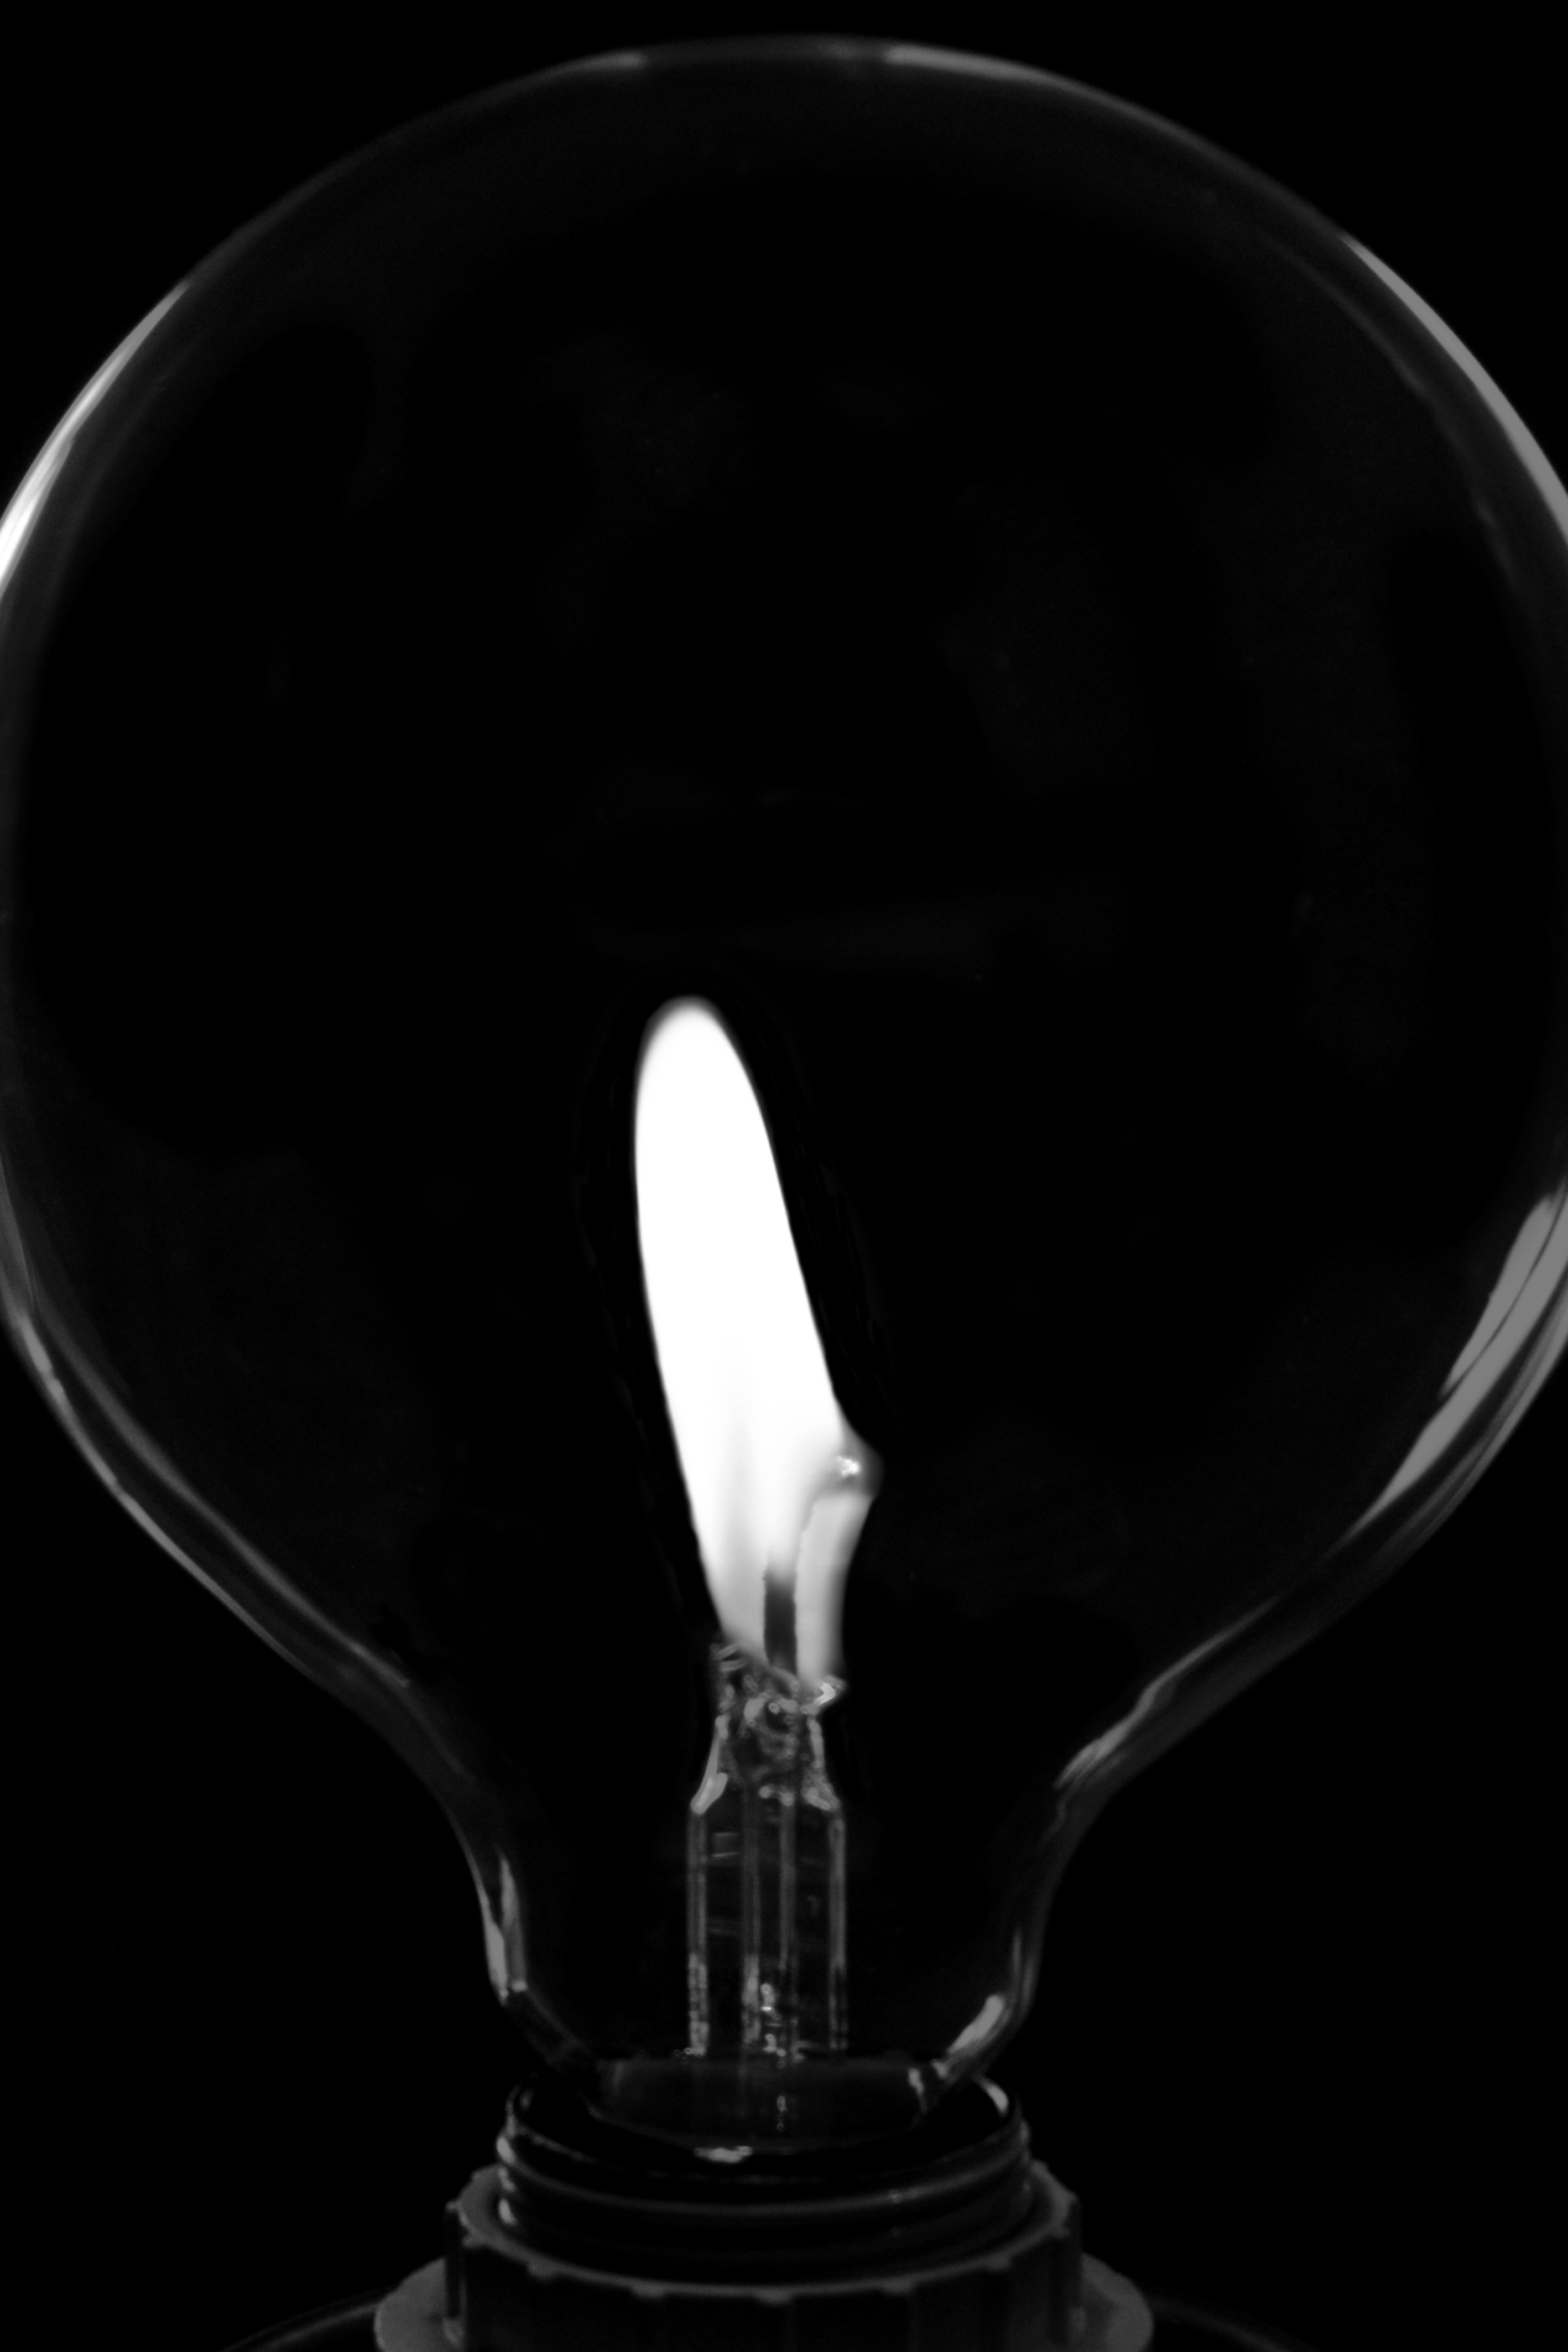
light, black and white, glass, bulb, sailing, saucer, lighting, wine glass, sad, trophy, stemware, dishware, fashion accessory, incandescent light bulb